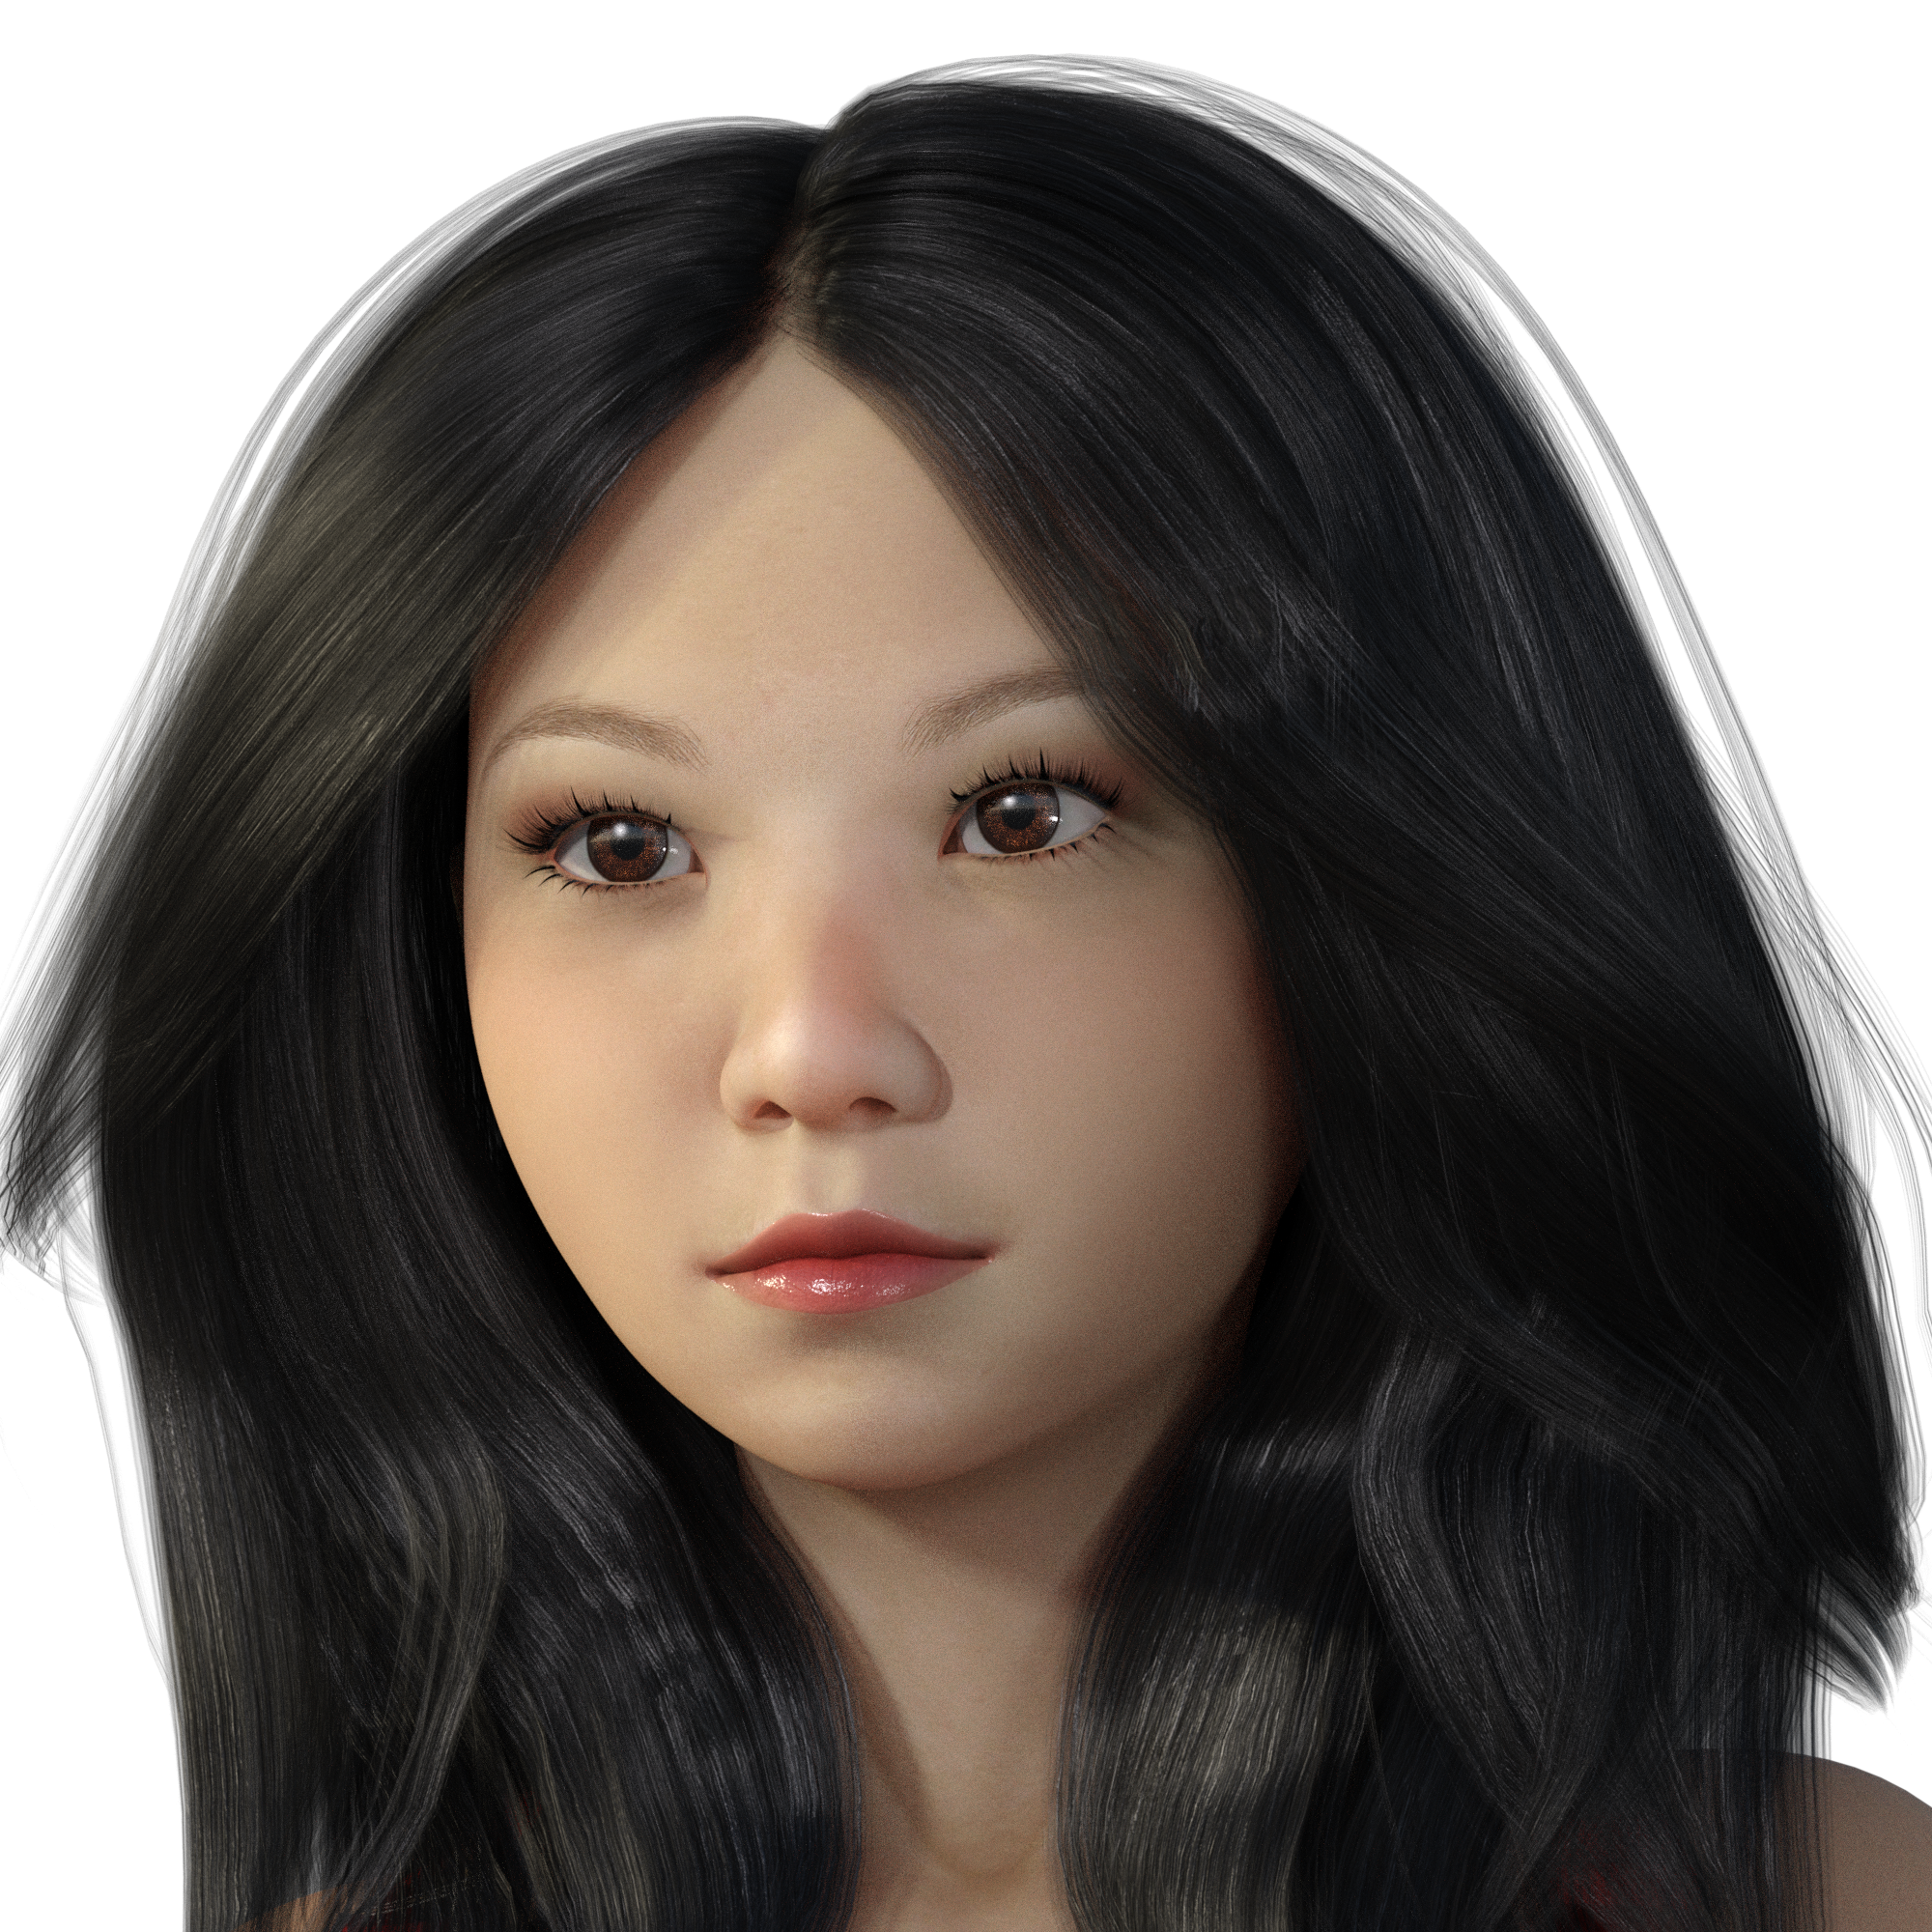
Gender: women